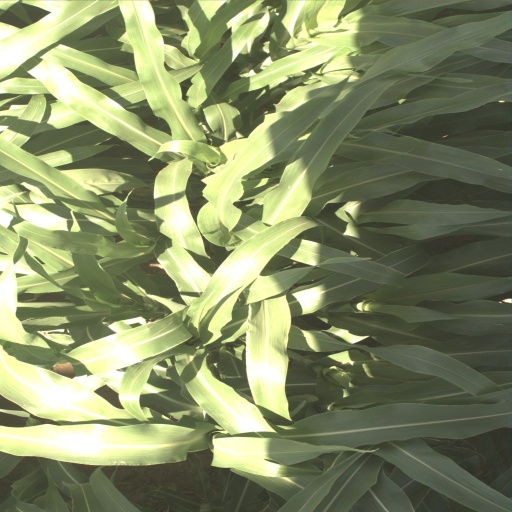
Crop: sorghum